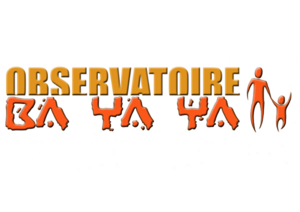
Logo officiel
L'Observatoire Ba YaYa est une association fédérale belge d'accompagnement de jeunes en difficulté psychologique et sociale par une pédagogie spécifique dite de la Double Expertise.